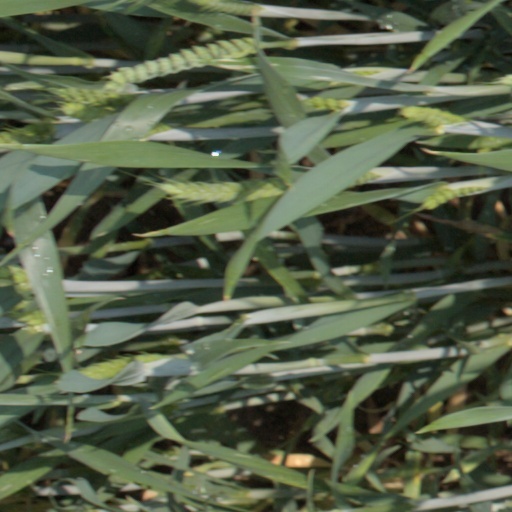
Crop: wheat